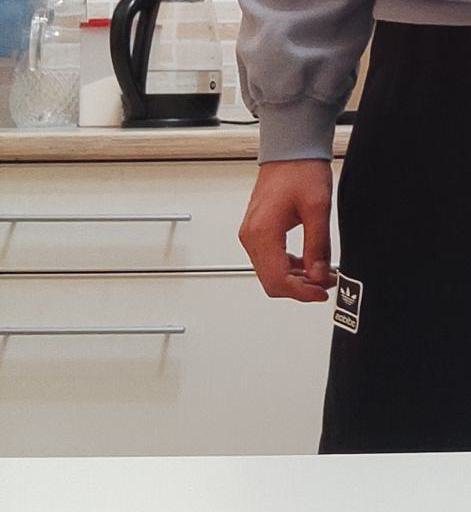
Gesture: no_gesture